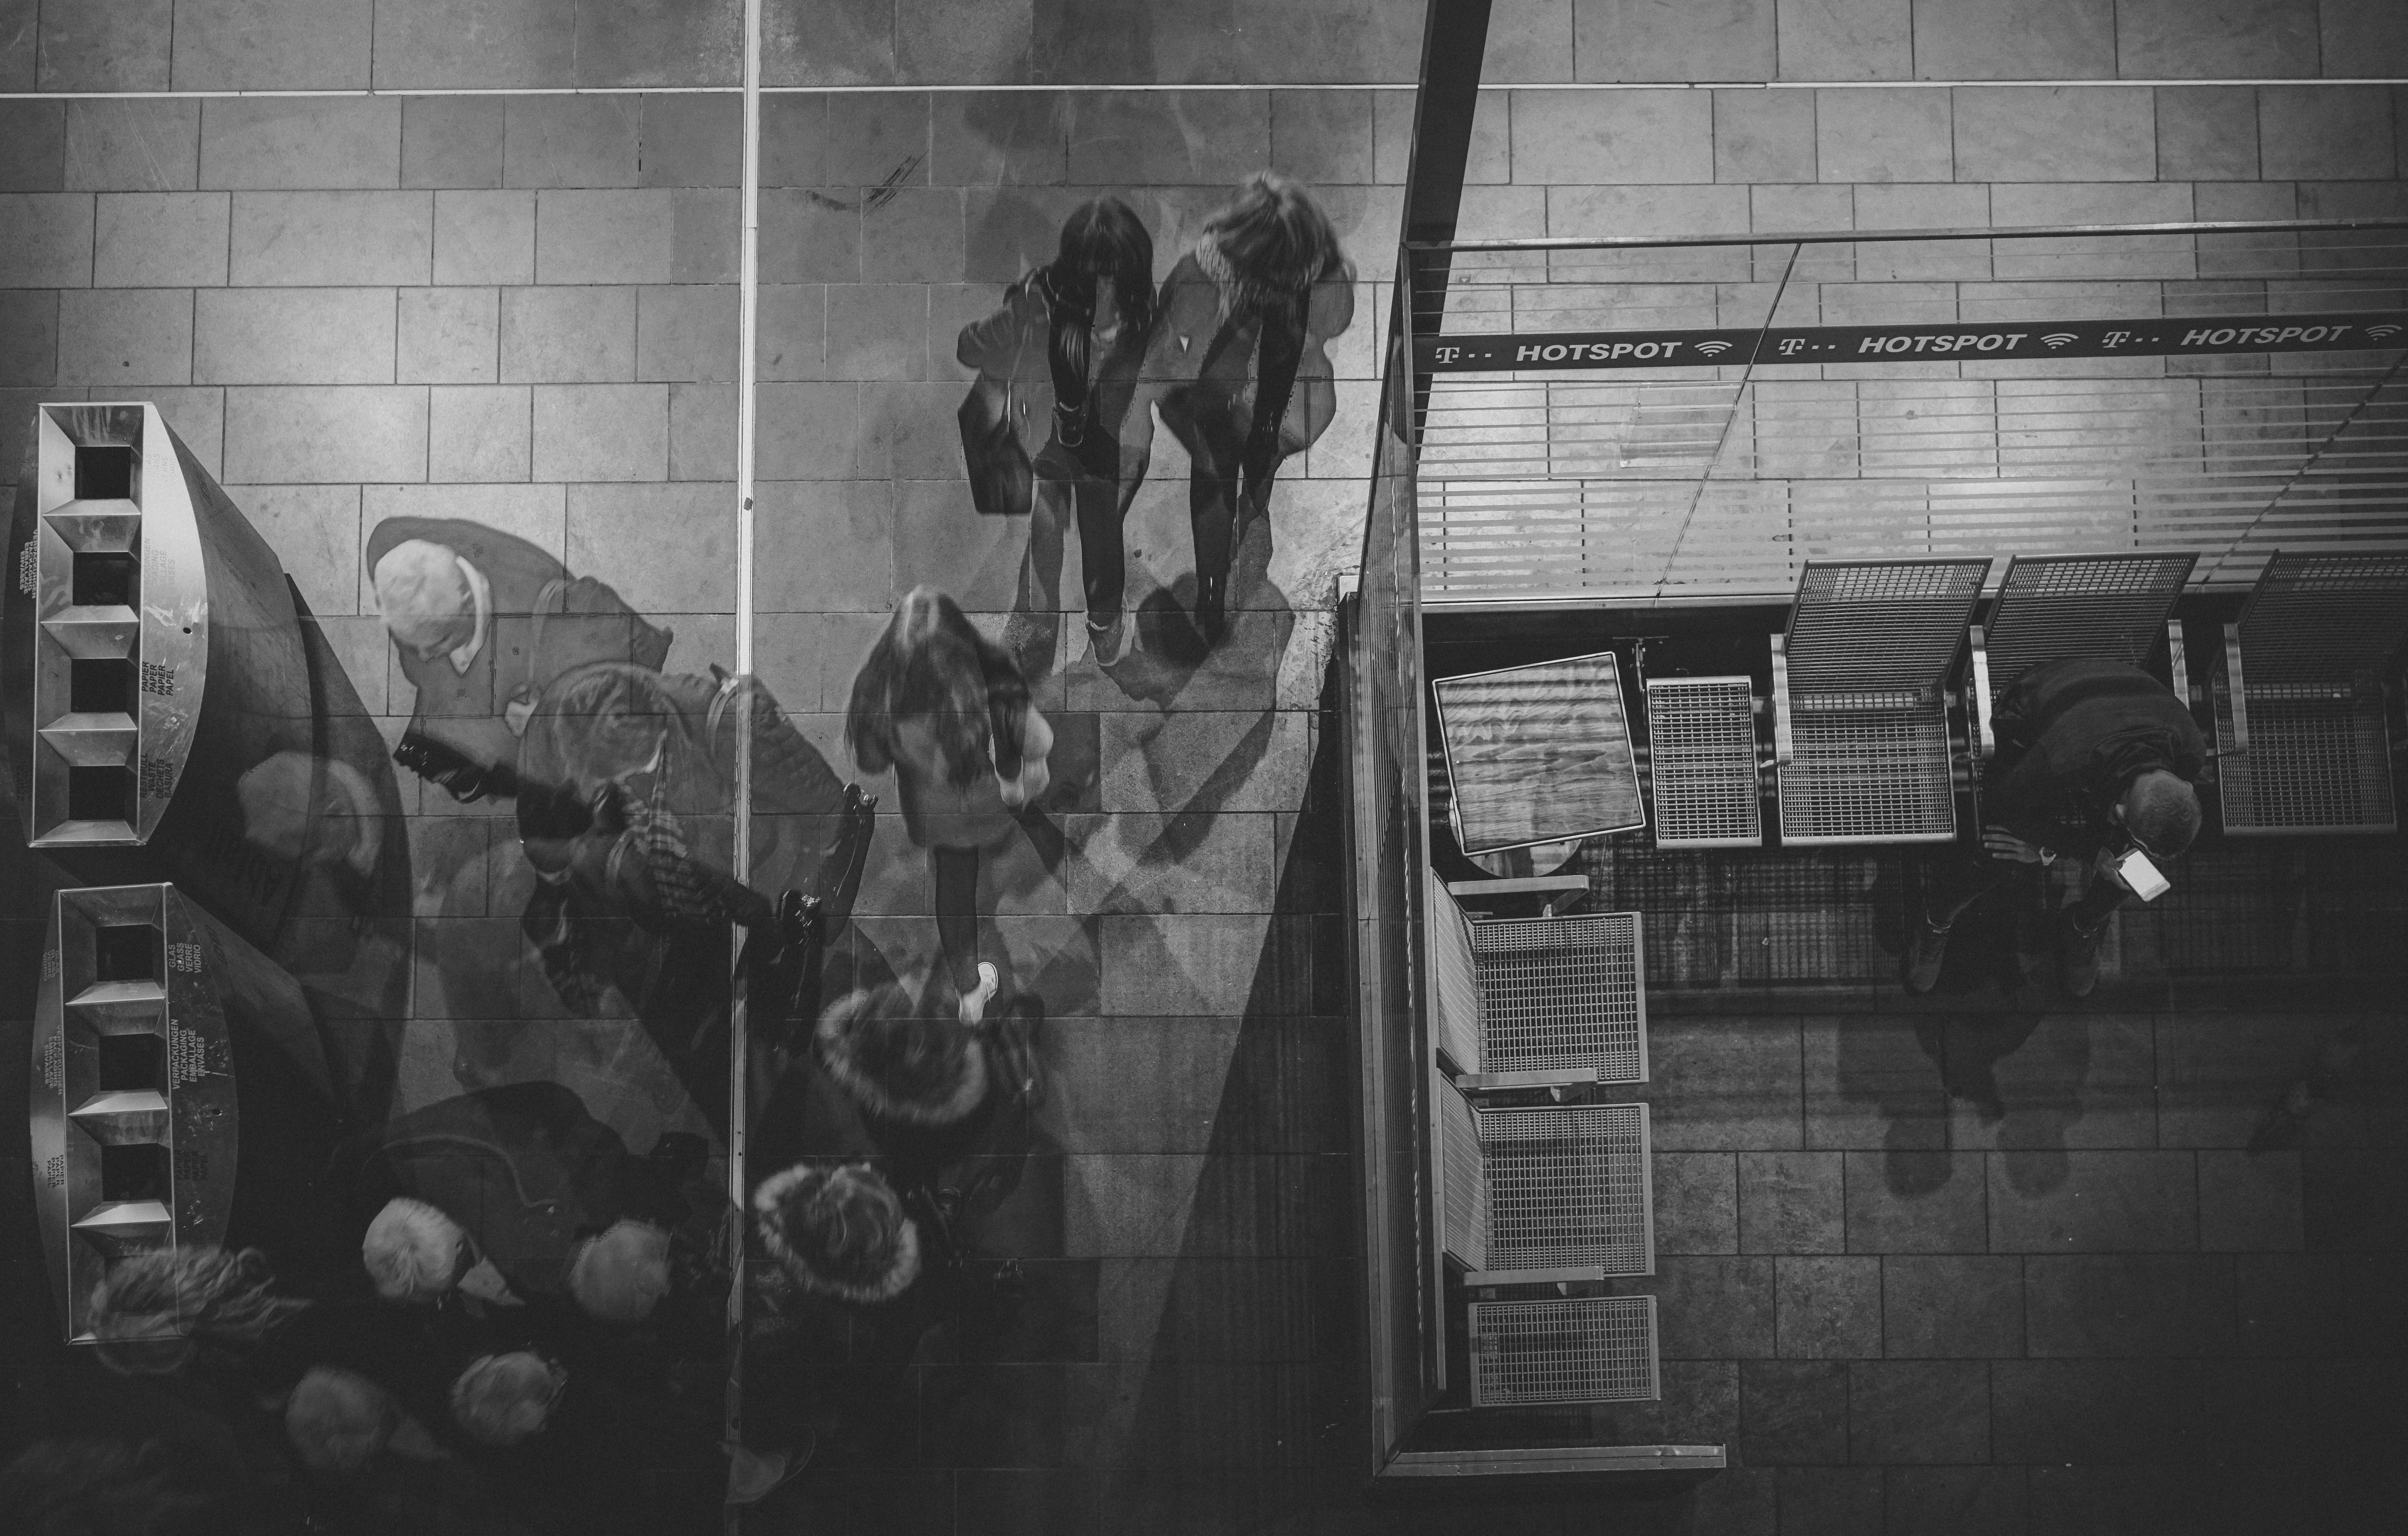
black and white, people, white, street, photography, transport, darkness, black, monochrome, movement, art, mono, symmetry, photograph, snapshot, up, kunst, schwarzweiss, poster, image, fine, hurry, rush, shape, strase, feeling, bewegung, mobility, mochrom, mobil, rushing, hurrying, monochrome photography, film noir